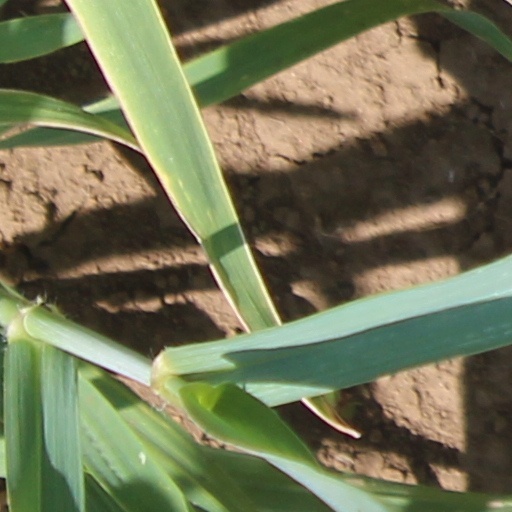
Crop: wheat